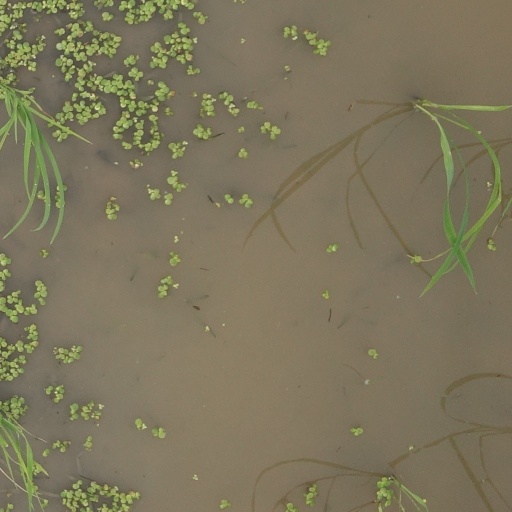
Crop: rice